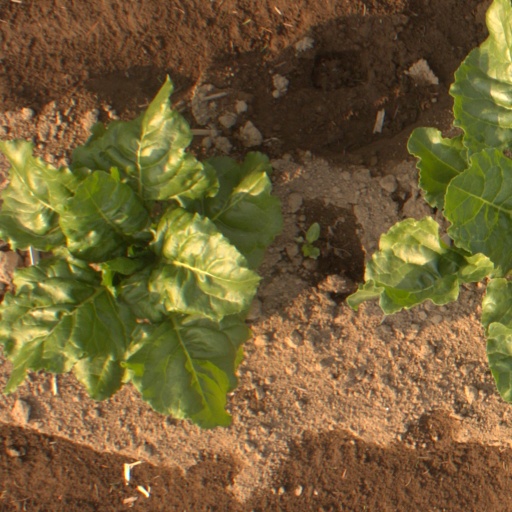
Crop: sugar beet